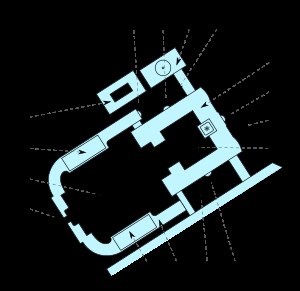
Christiansborg / Bygningsbeskrivelse
Oversigt over slottet og omgivende bygninger